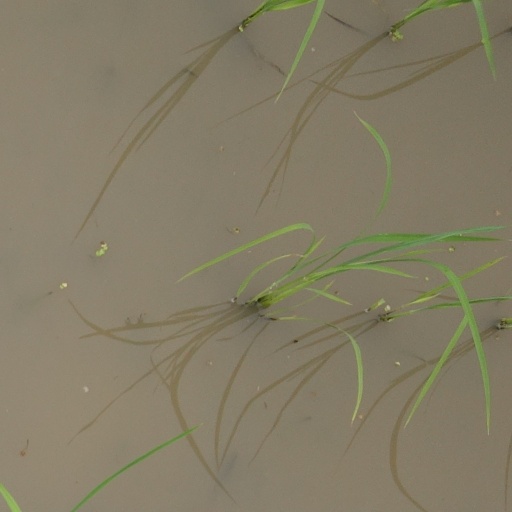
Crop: rice